The Named

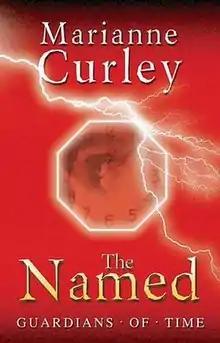
Front cover

The Named is a 2002 fantasy novel written by Marianne Curley. The first novel in the Guardians of Time Trilogy, it follows Ethan, a member of The Named, and his new apprentice, Isabel, who he is training under the guidance of his mentor Arkarian.